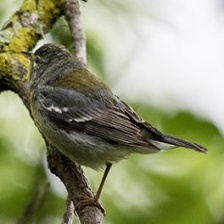
Species: NORTHERN PARULA
Scientific name: SETOPHAGA AMERICANA